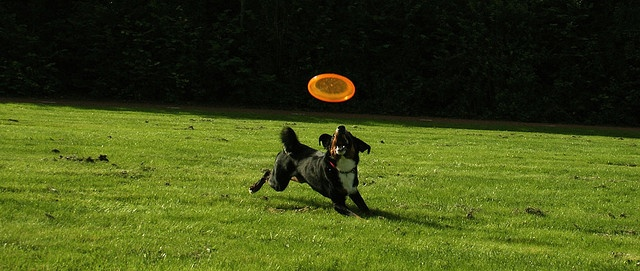
A dog catching a Frisbee on a lush green grass covered park.
A dog chasing a frisbee trough the grass.
A dog catching a frisbee in a grassy field.
A dog running across the grass with its mouth open and a frisbee going toward it.
A dog about to catch a orange frisbee in a green field.